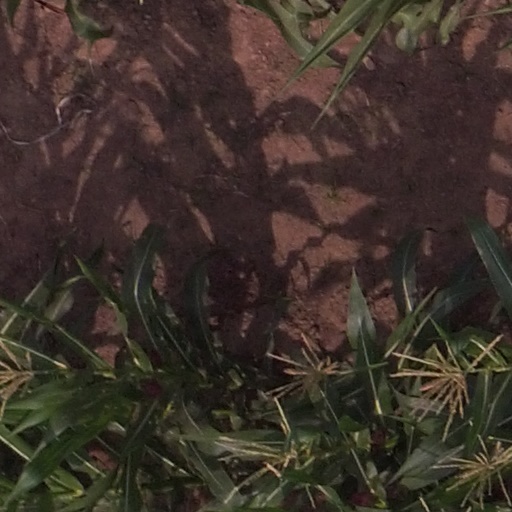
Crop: maize; corn